Duchess Charlotte Georgine of Mecklenburg-Strelitz

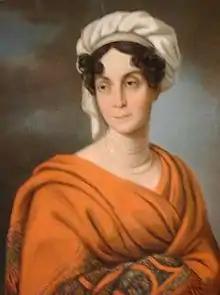
The Duchess of Saxe-Hildburghausen, 1800

Duchess Charlotte Georgine of Mecklenburg-Strelitz (Charlotte Georgine Luise Friederike; 17 November 1769 – 14 May 1818) was a member of the House of Mecklenburg-Strelitz and a Duchess of Mecklenburg-Strelitz by birth and a Duchess of Saxe-Hildburghausen through her marriage to Frederick, Duke of Saxe-Hildburghausen (later Duke of Saxe-Altenburg).